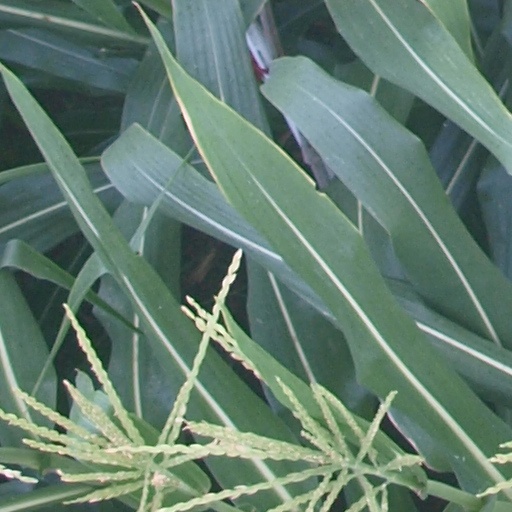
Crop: maize; corn